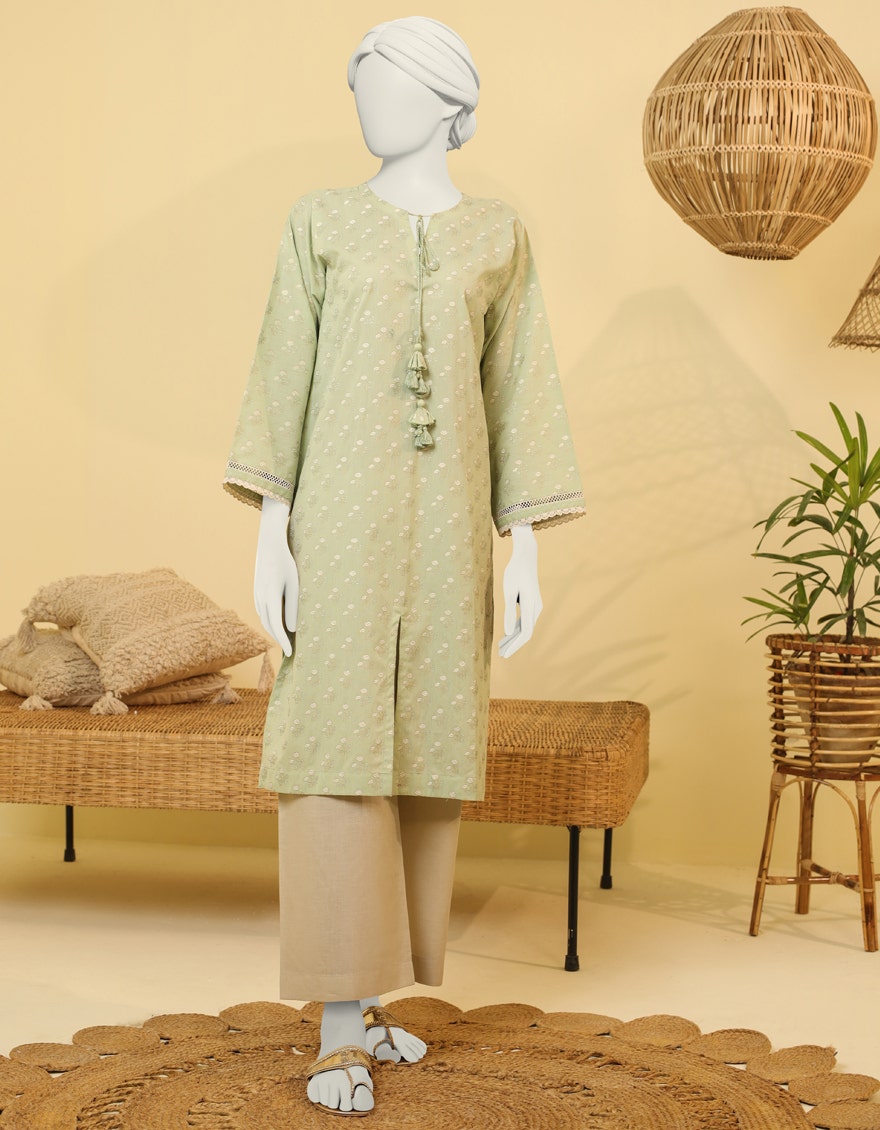
mint kamla tunic top